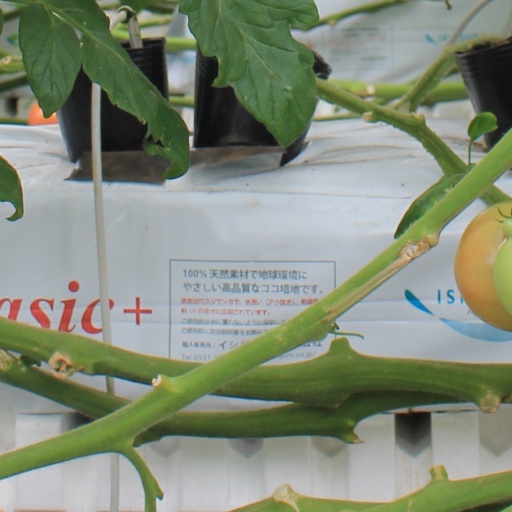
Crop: tomato